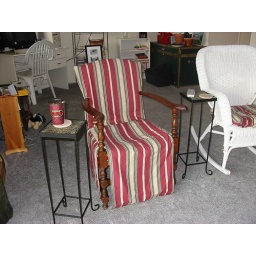
My sad attempt at a slipcover. Mind you, in it's defense, the cat pulled the seat part off centre. *grin*